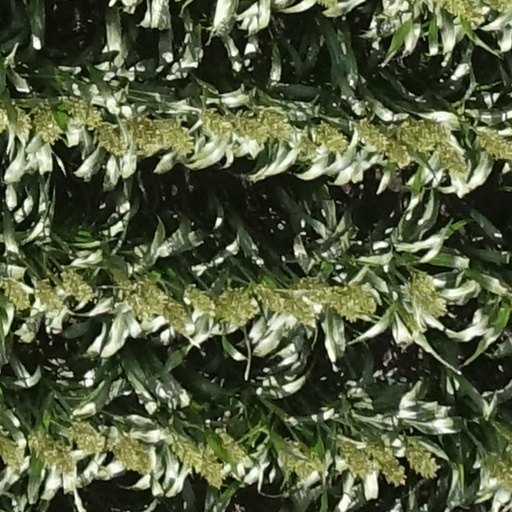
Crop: sorghum